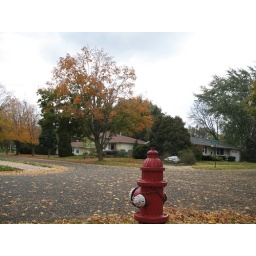
actually, the easily-visible street sign in this shot says &amp;quot;manor cross,&amp;quot; but you'll have to trust me on this one.